Engineer's Office of the Former Pumping Station

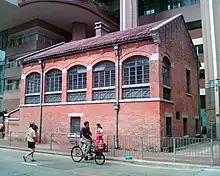
Side view of today's Red Brick House

The building with two-storey is built in a colonial Neo-Classical style with Arts and Crafts influence. The most significant feature of the building is the red brick façade. This refers to the construction of the walls of the building by red bricks, which account for the name "Red Brick House".